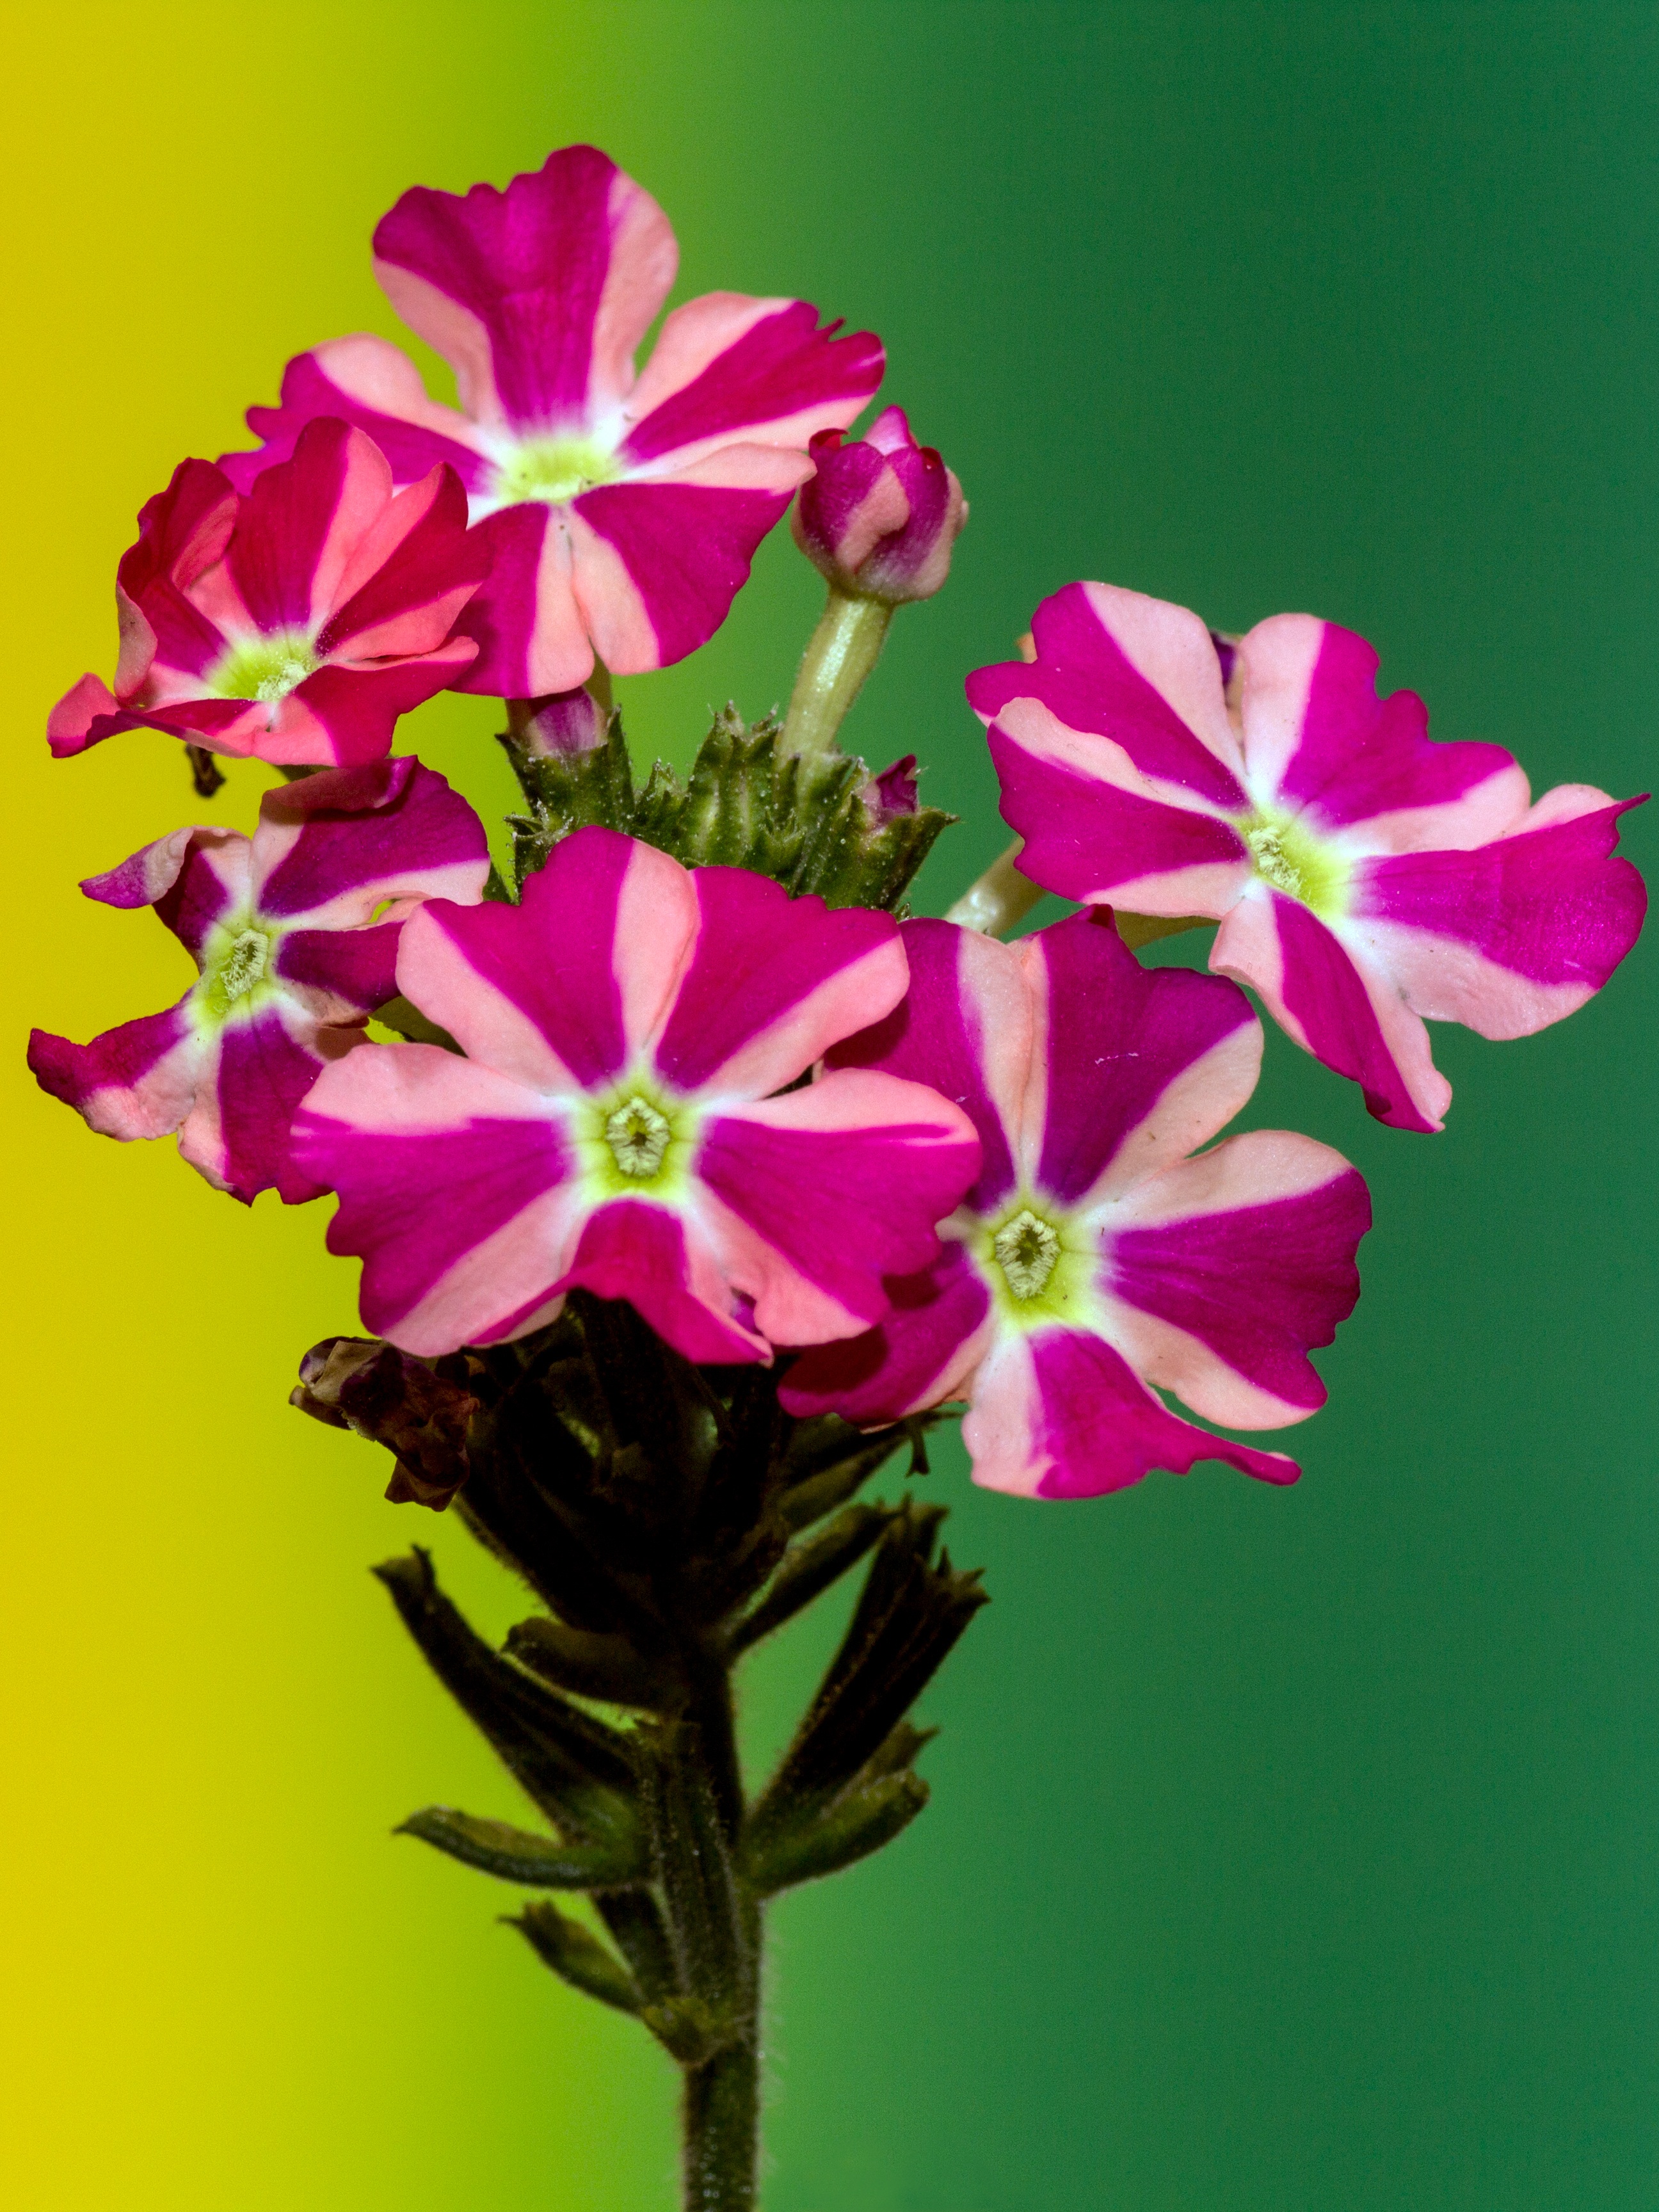
plant, flower, petal, color, macro, botany, pink, close, flora, gradient, petunia, dianthus, macro photography, flowering plant, small flower, annual plant, land plant, pink family